Paraíso, Tabasco

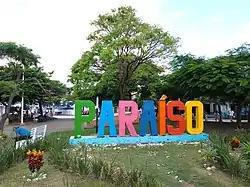
Paraiso Town

Although popular etymology has the name derived from “Paso del Paraíso” (Heaven's Pass), in reality the name is from a type of leafy trees of the mahogany family. The municipality does not have a coat-of-arms.